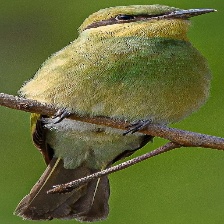
Species: ASIAN GREEN BEE EATER
Scientific name: MEROPS ORIENTALIS
ImageNet parent category: bee_eater